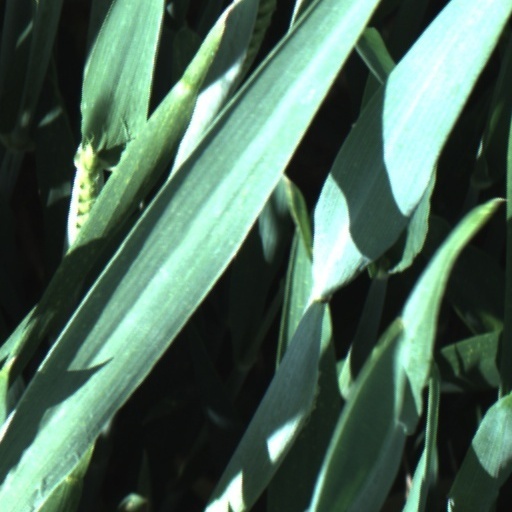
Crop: wheat